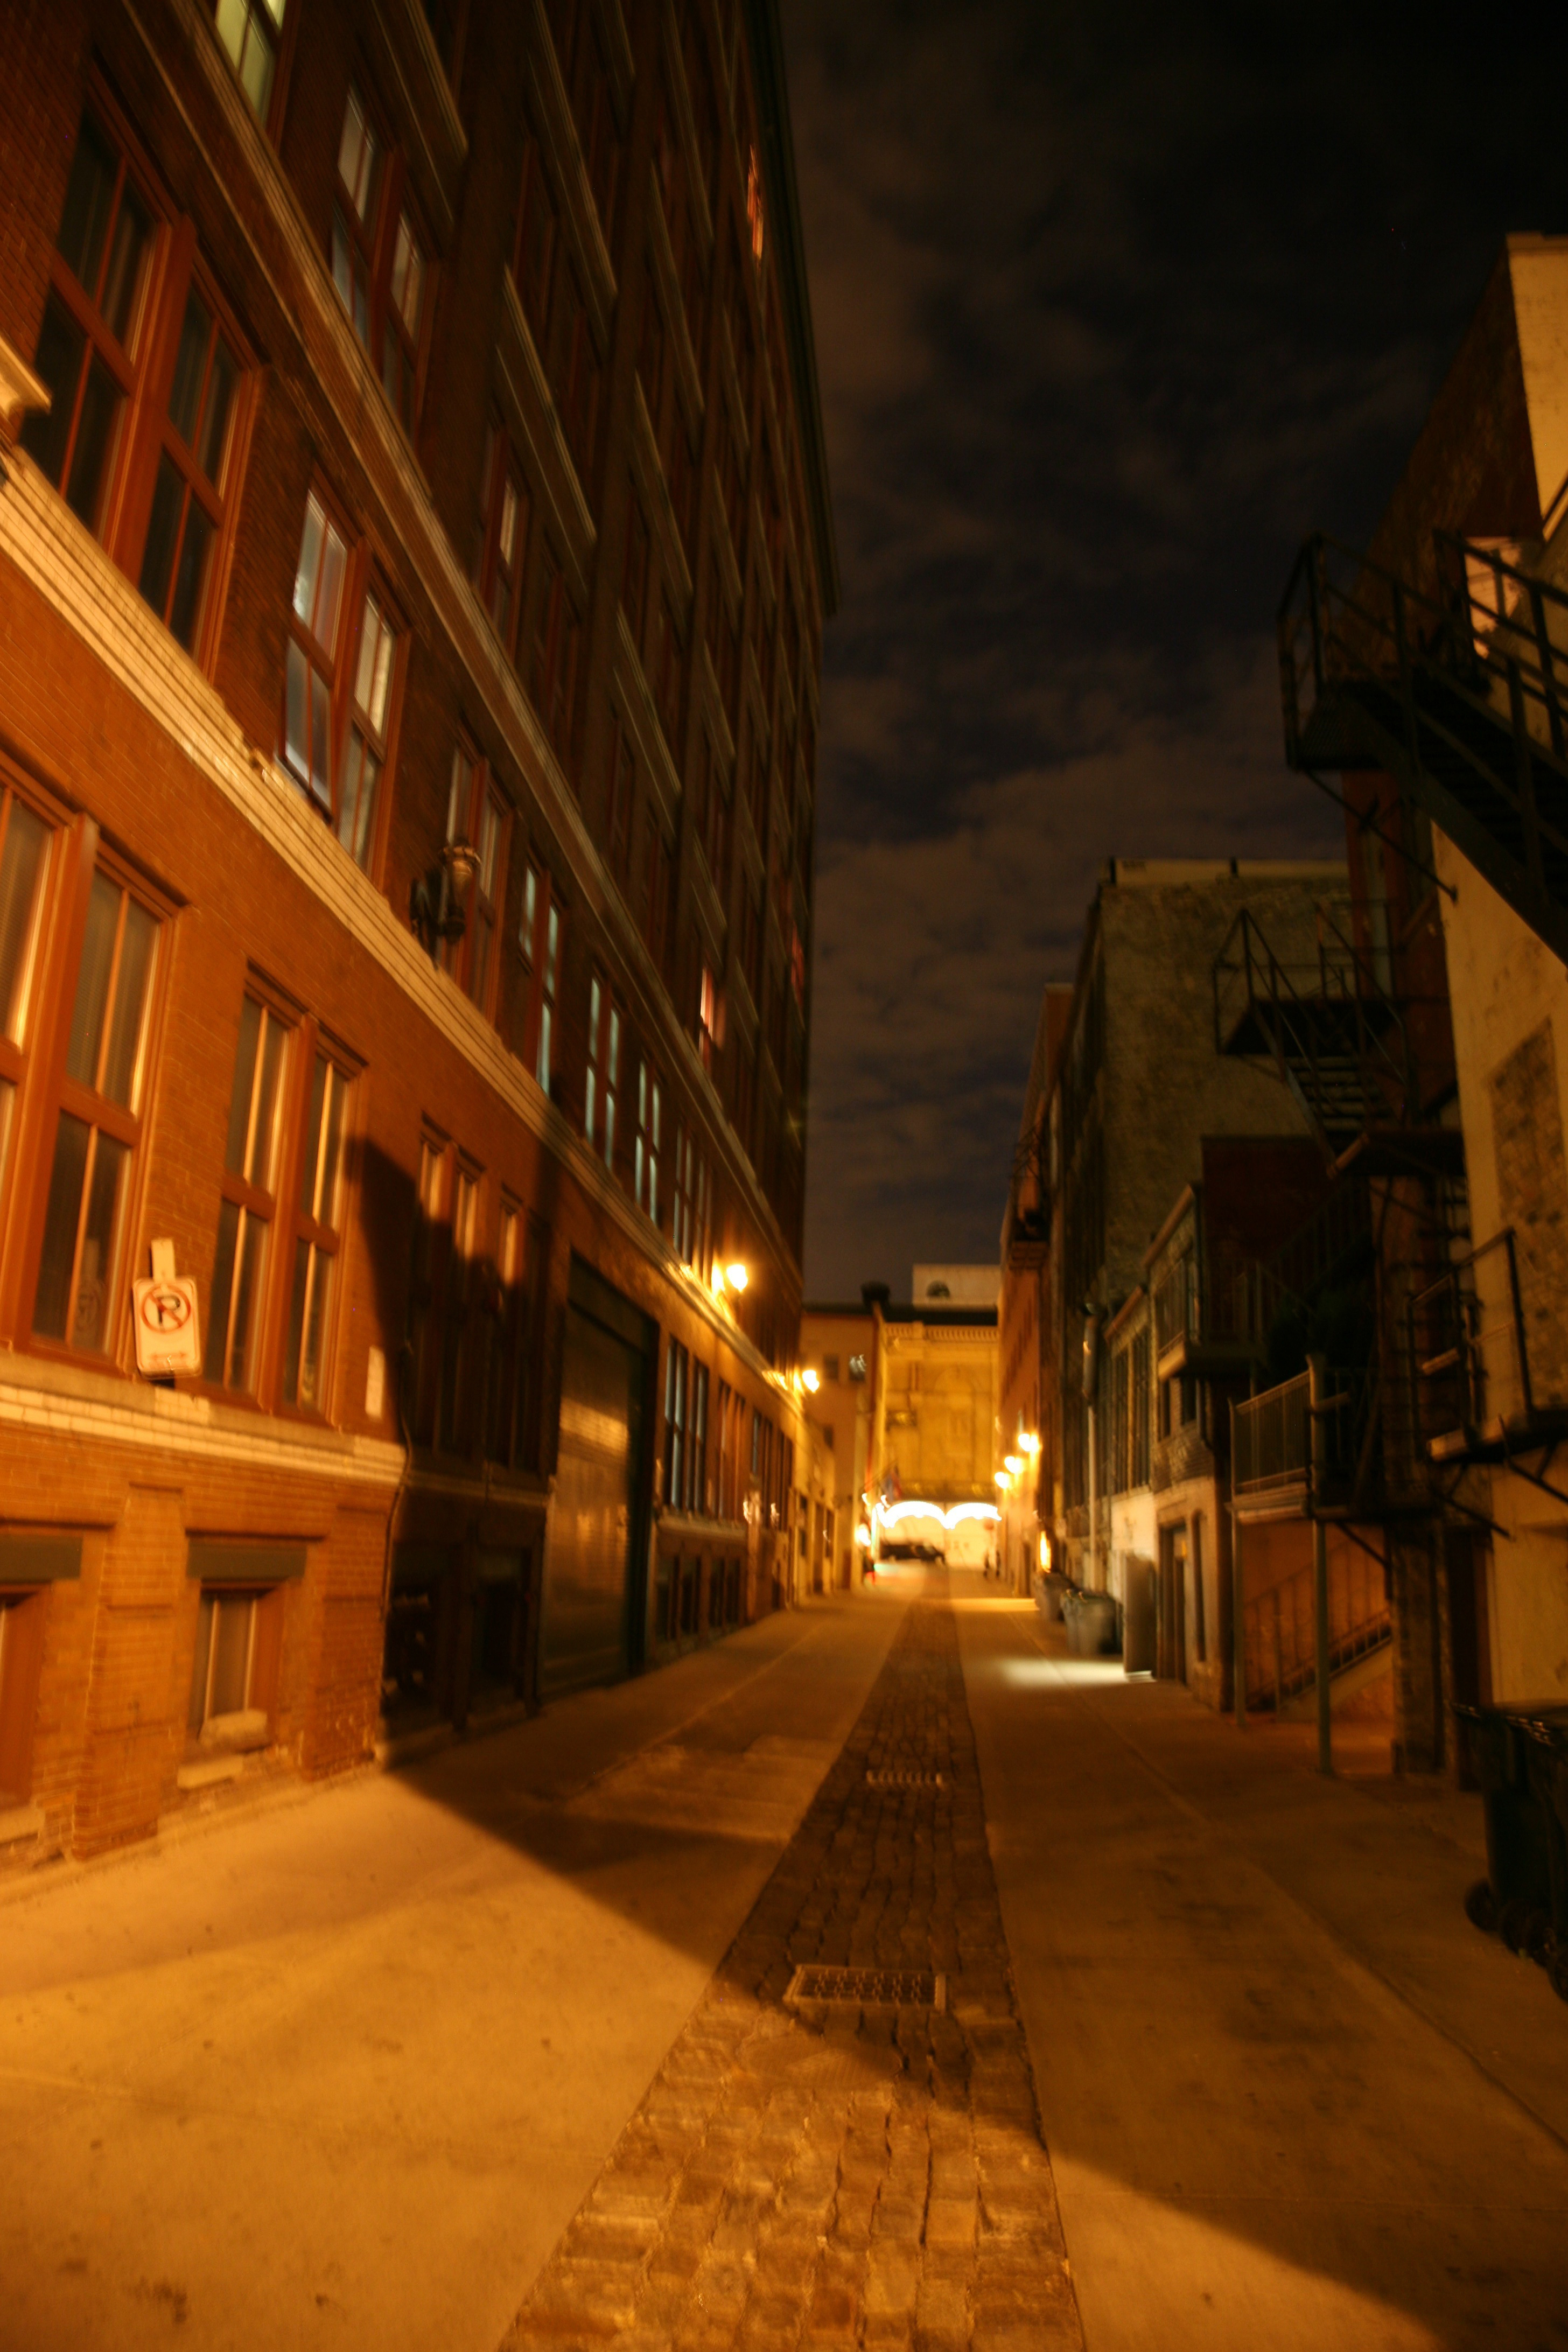
light, road, street, night, alley, evening, darkness, lighting, wisconsin, milwaukee, urban area